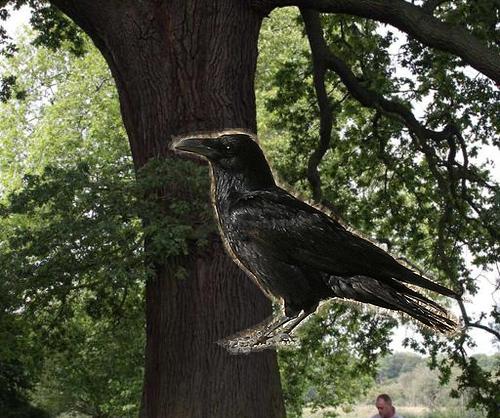
Bird species: Common_Raven
Bird type: landbird
Background: land